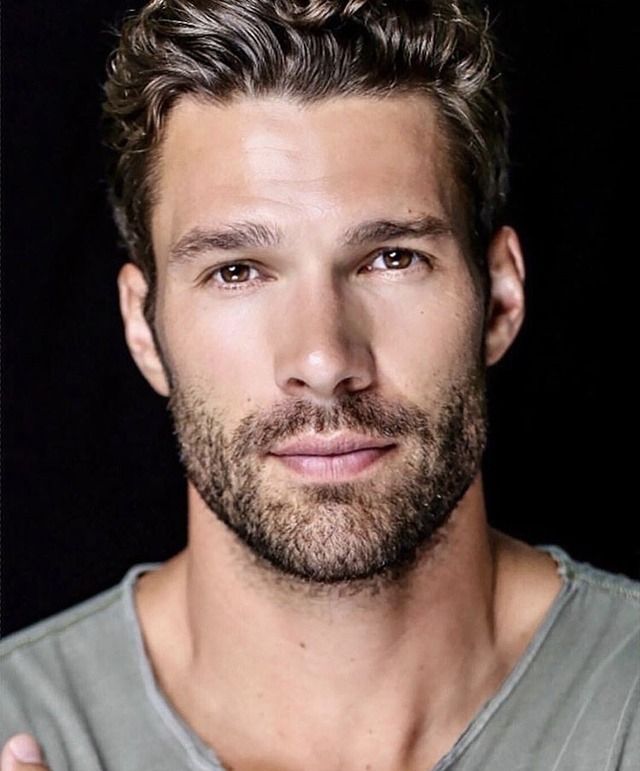
Gender: men